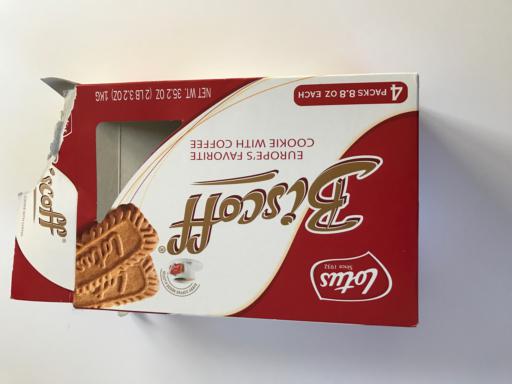
Label: paper